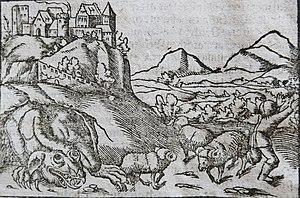
Smocza Jama est une grotte de calcaire située dans la falaise du Wawel au cœur de la ville de Cracovie face à la Vistule. Selon la légende, le dragon du Wawel vivait dans cette grotte.
Le Dragon du Wawel est un célèbre dragon dans la culture polonaise et l'histoire de la ville de Cracovie.